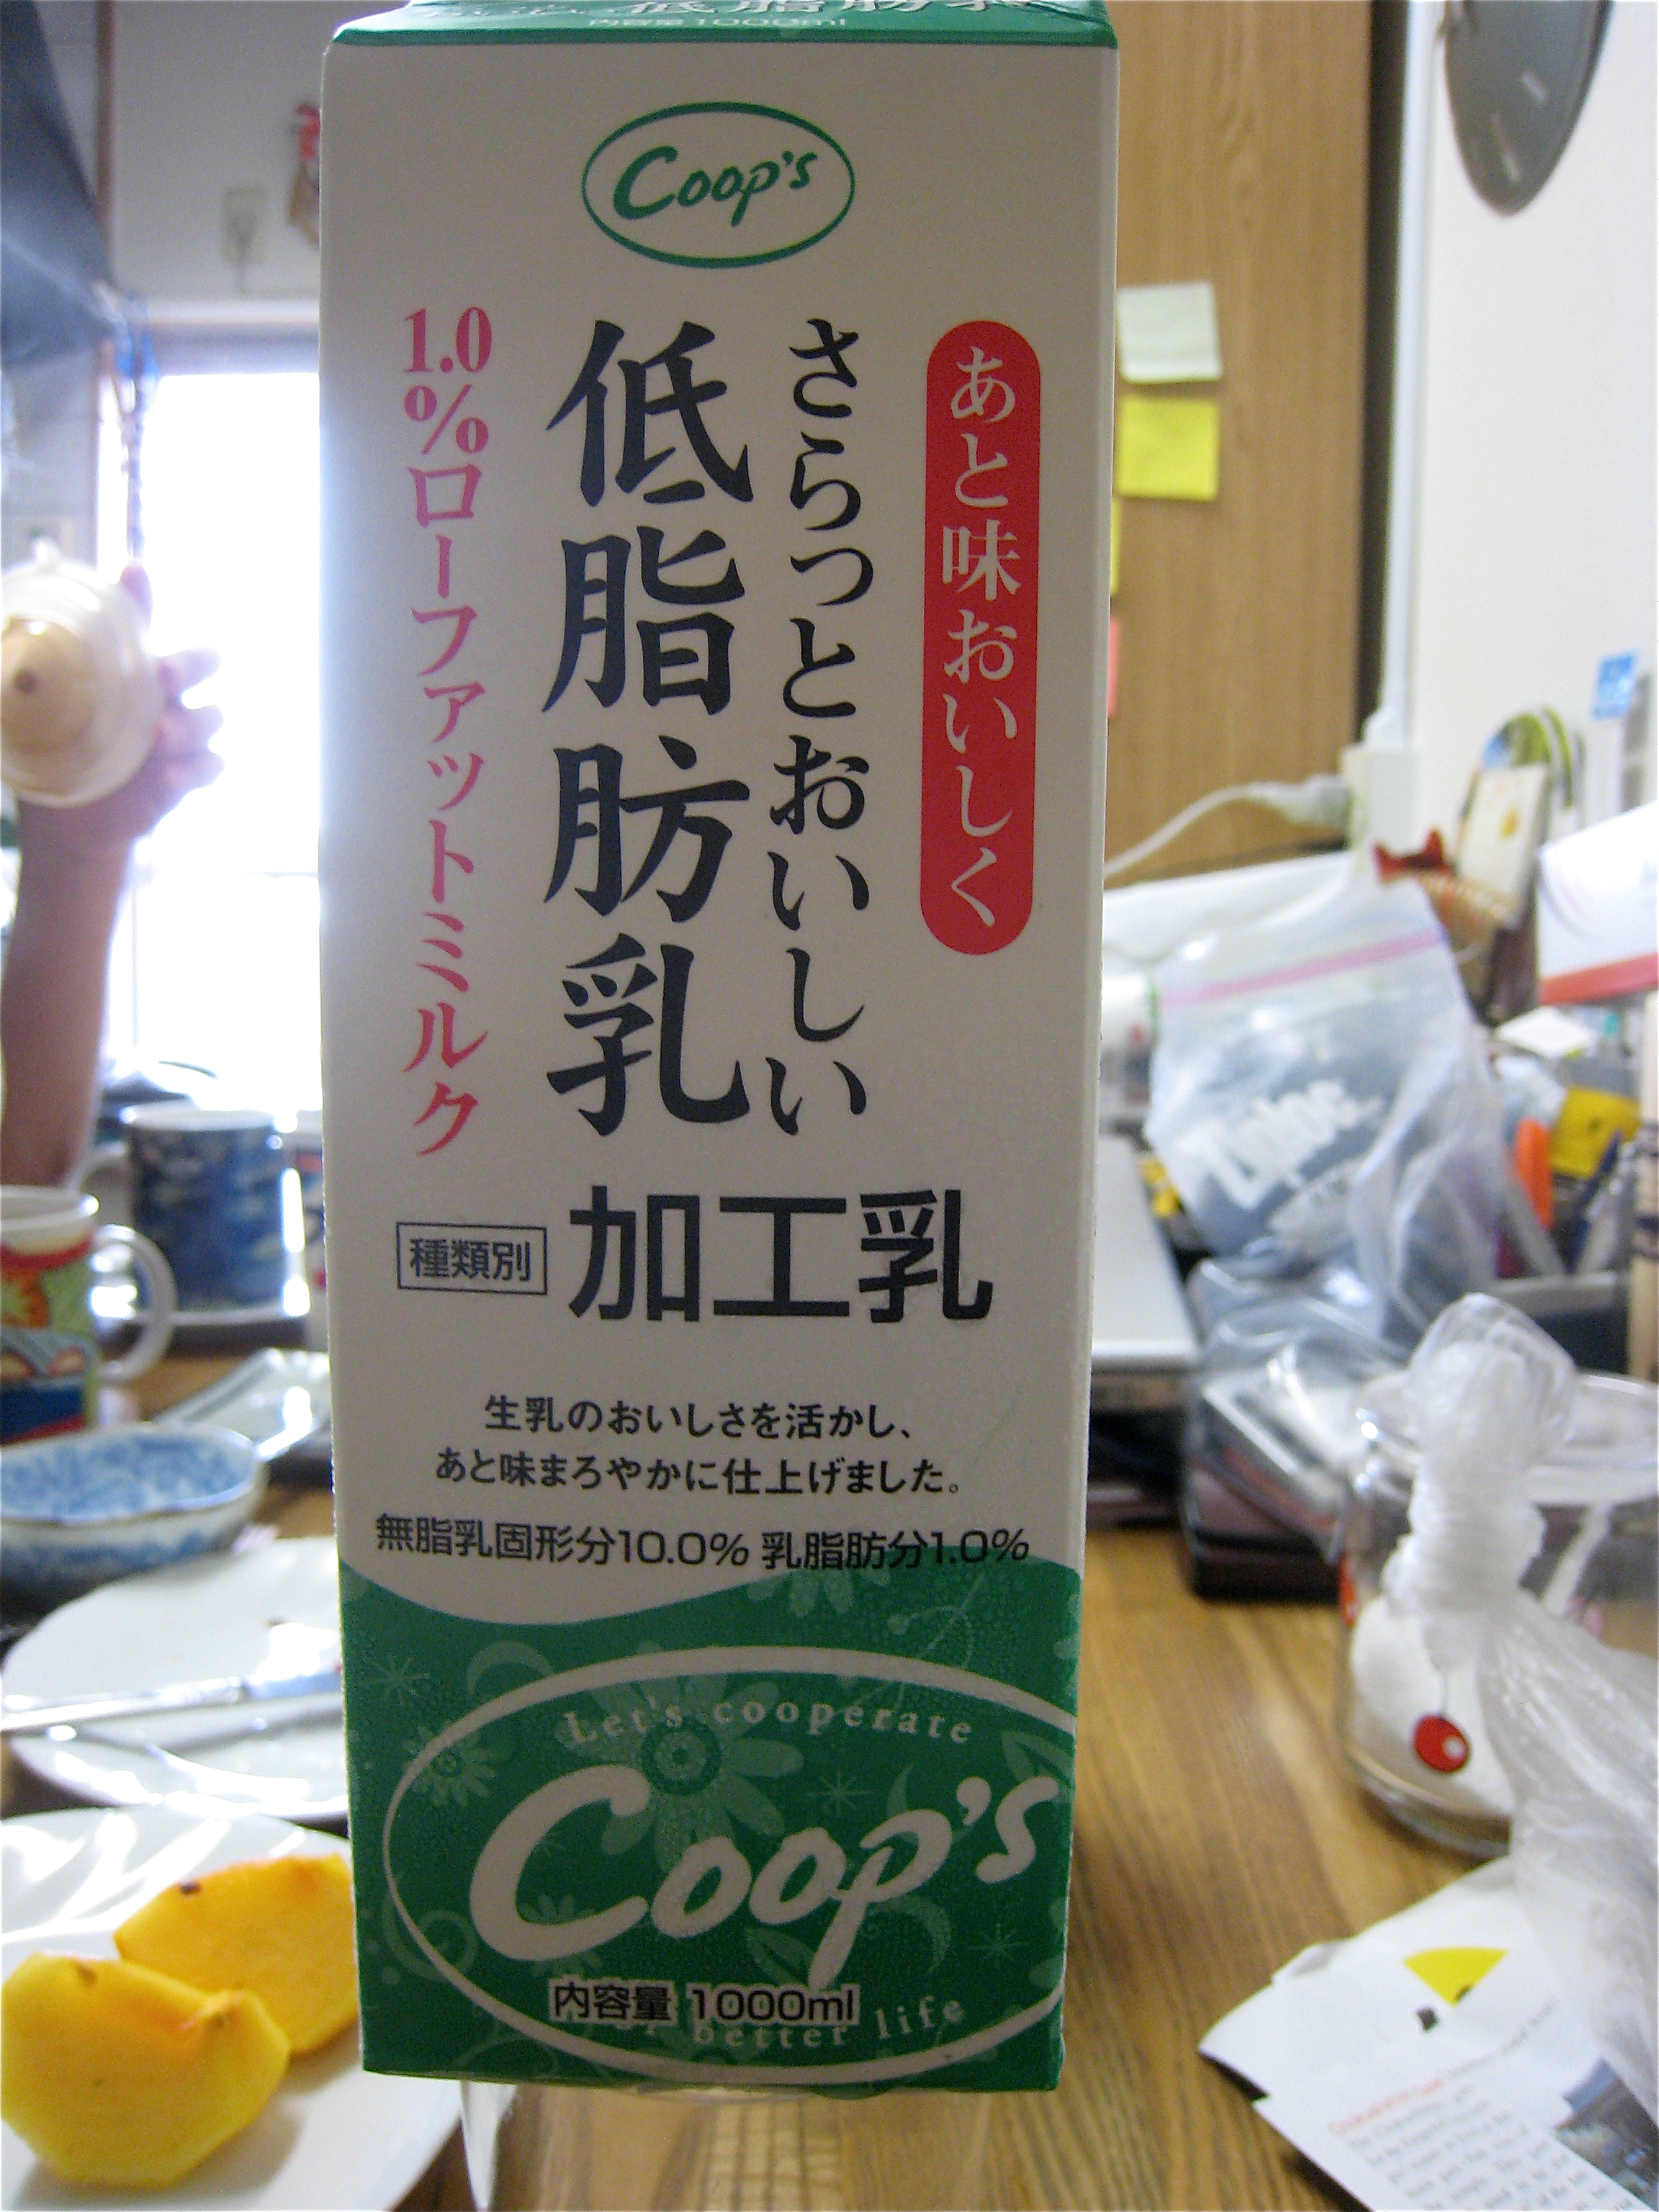
food, drink, japan, sense